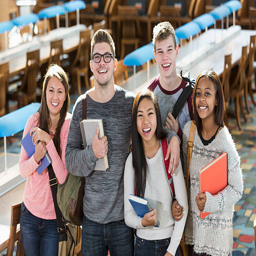
group of multiracial teenage students in the library